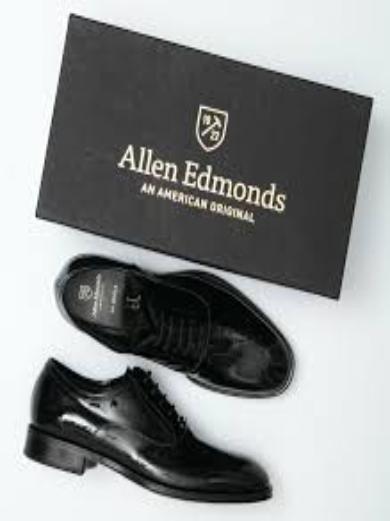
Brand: Allen Edmonds
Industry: Clothes